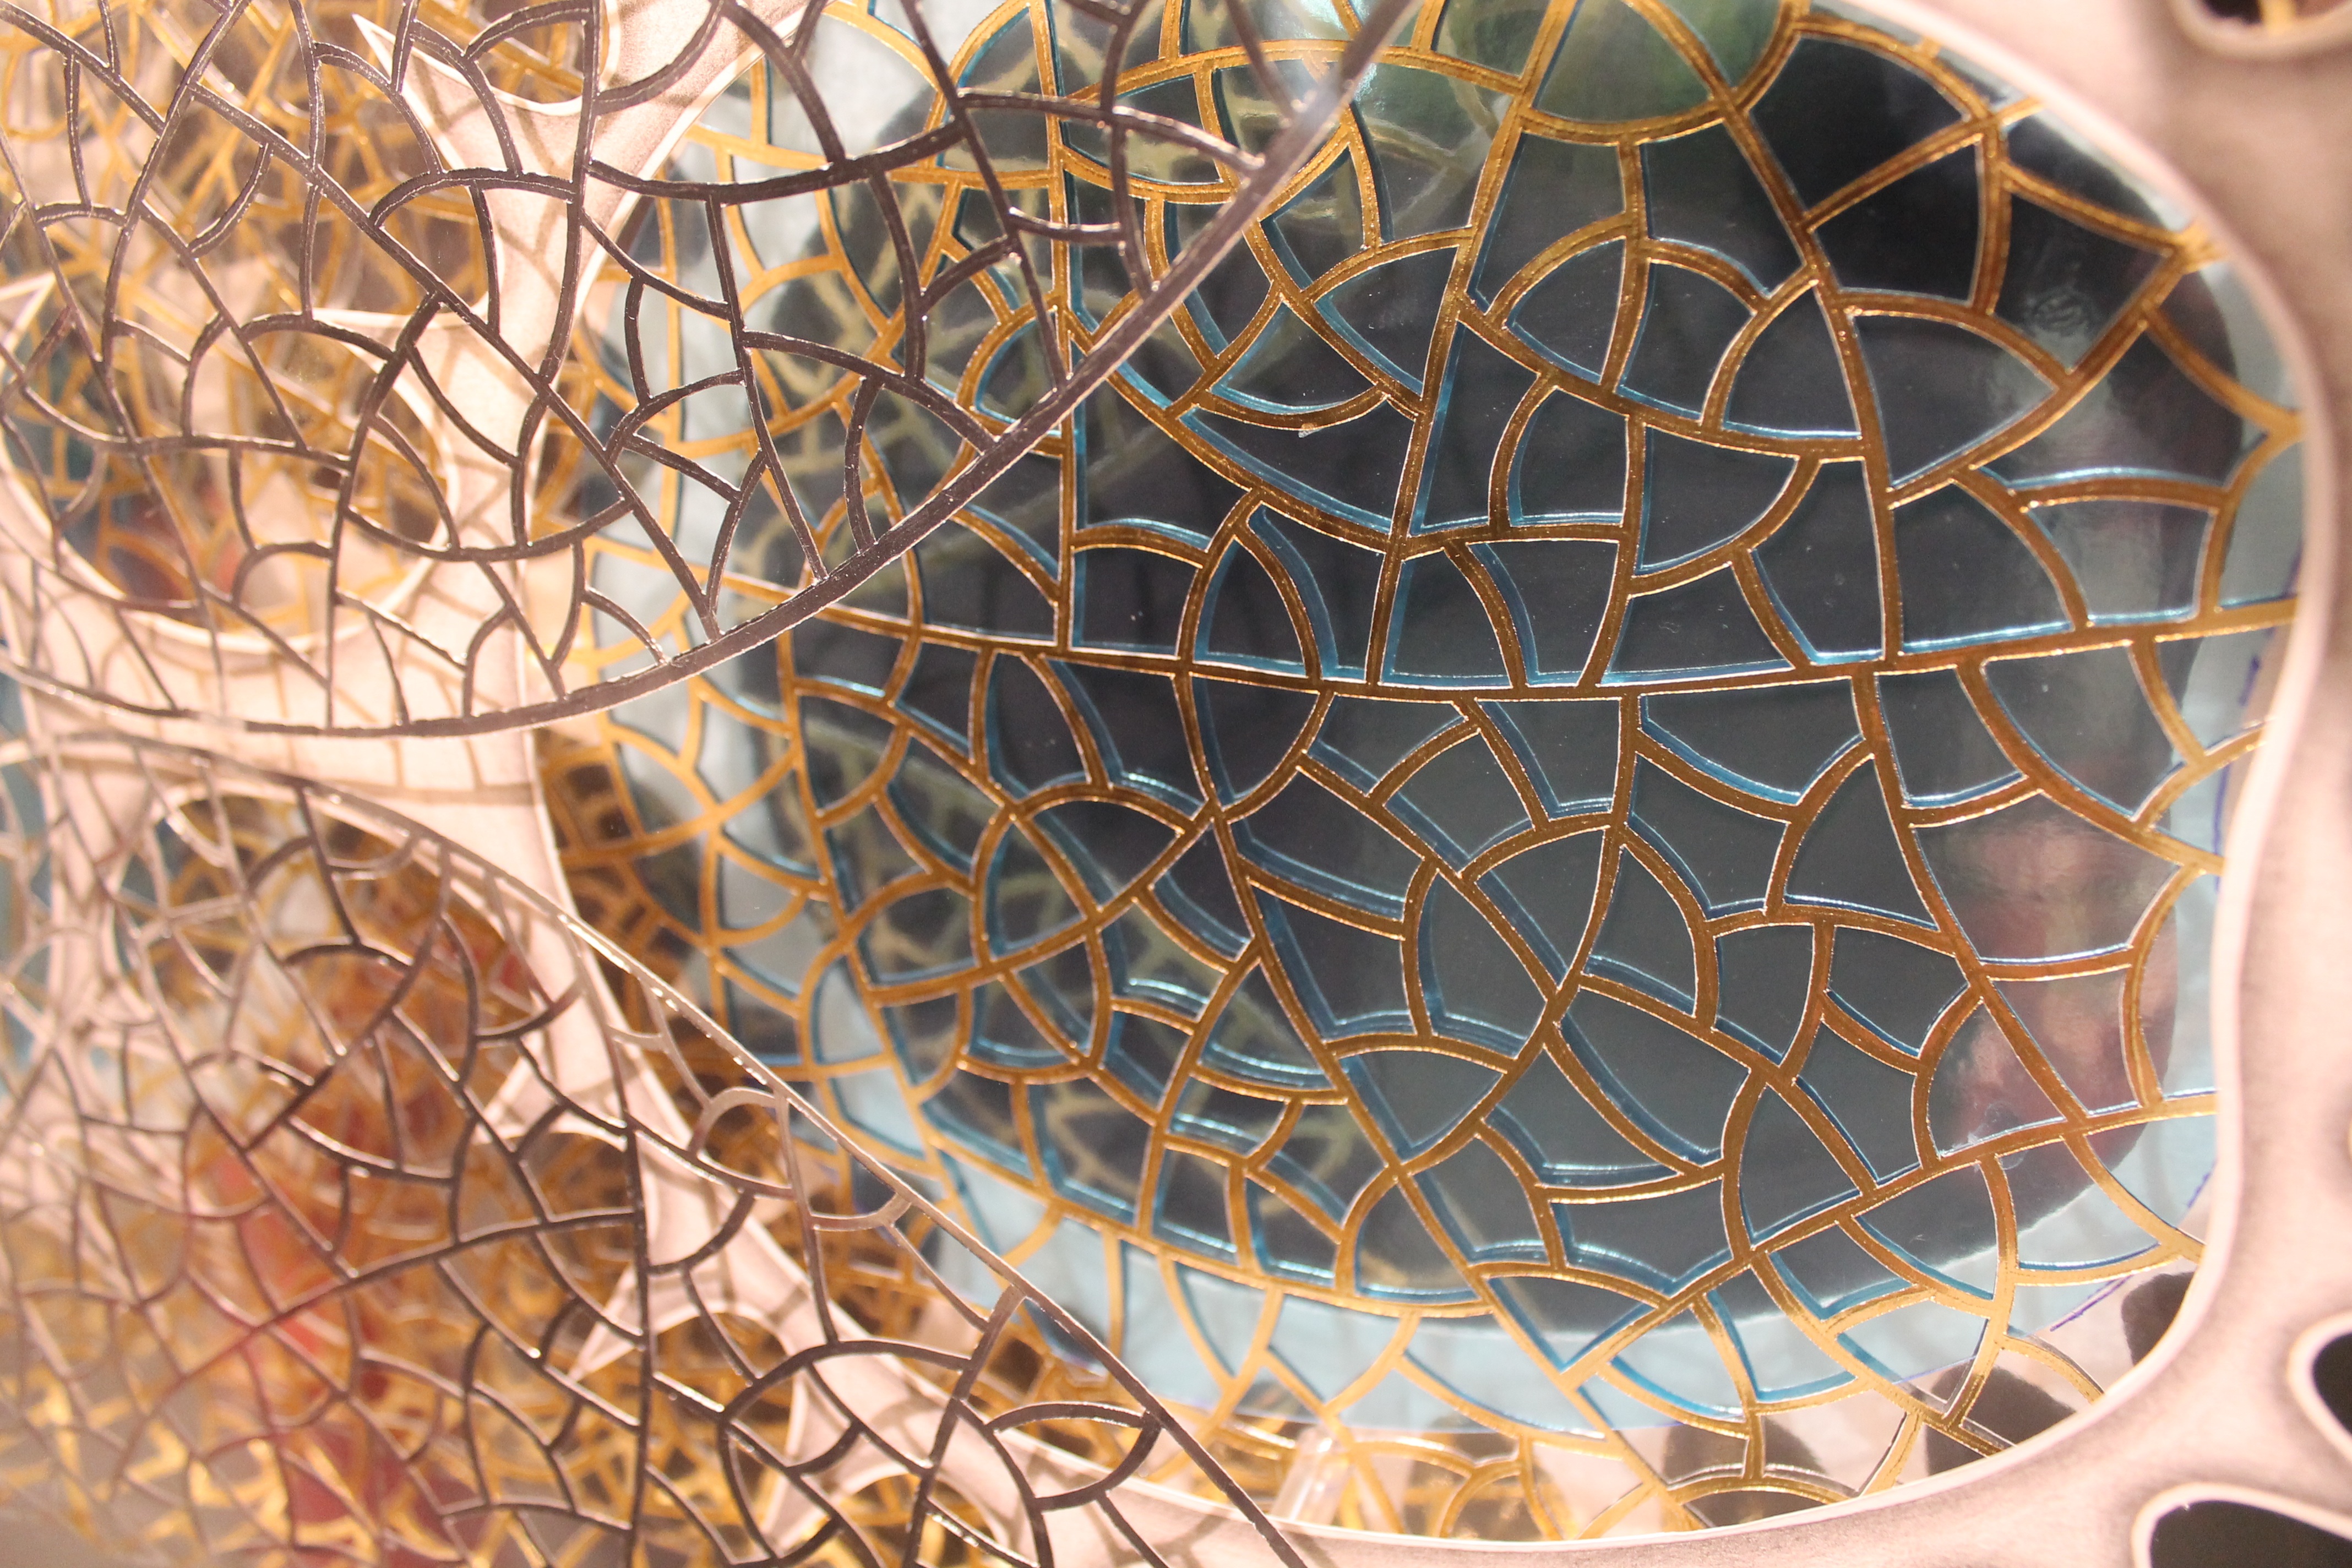
structure, pattern, artist, paper, material, circle, artwork, art, drawing, design, artists